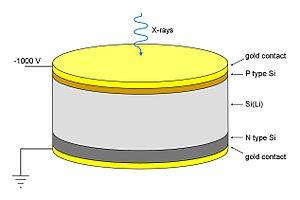
Un détecteur Silicium-Lithium est constitué principalement d'une jonction silicium de type diode p-i-n de 3 à 5 mm d'épaisseur polarisée par une tension d'environ −1000 V. La partie centrale dopée au lithium forme la couche non conductrice i, où le Li compense les accepteurs résiduels qui sinon rendraient la couche de type p. Quand un photon X traverse le détecteur, cela provoque la création de paires électrons-trous et induit un saut de tension. Pour obtenir une conductivité suffisamment faible, le détecteur doit être maintenu à basse température, et un refroidissement à l'azote liquide doit être utilisé pour avoir une bonne résolution. Avec une certaine perte de résolution, un système de refroidissement Peltier peut être utilisé.